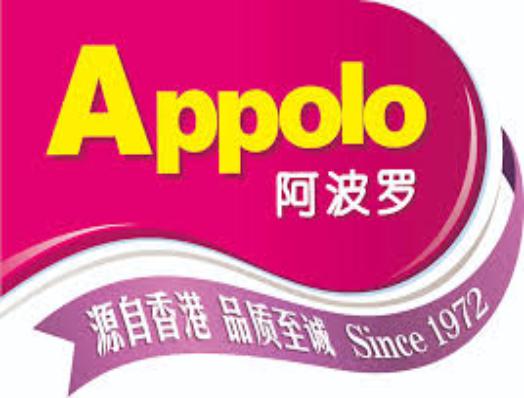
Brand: apollo
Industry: Others